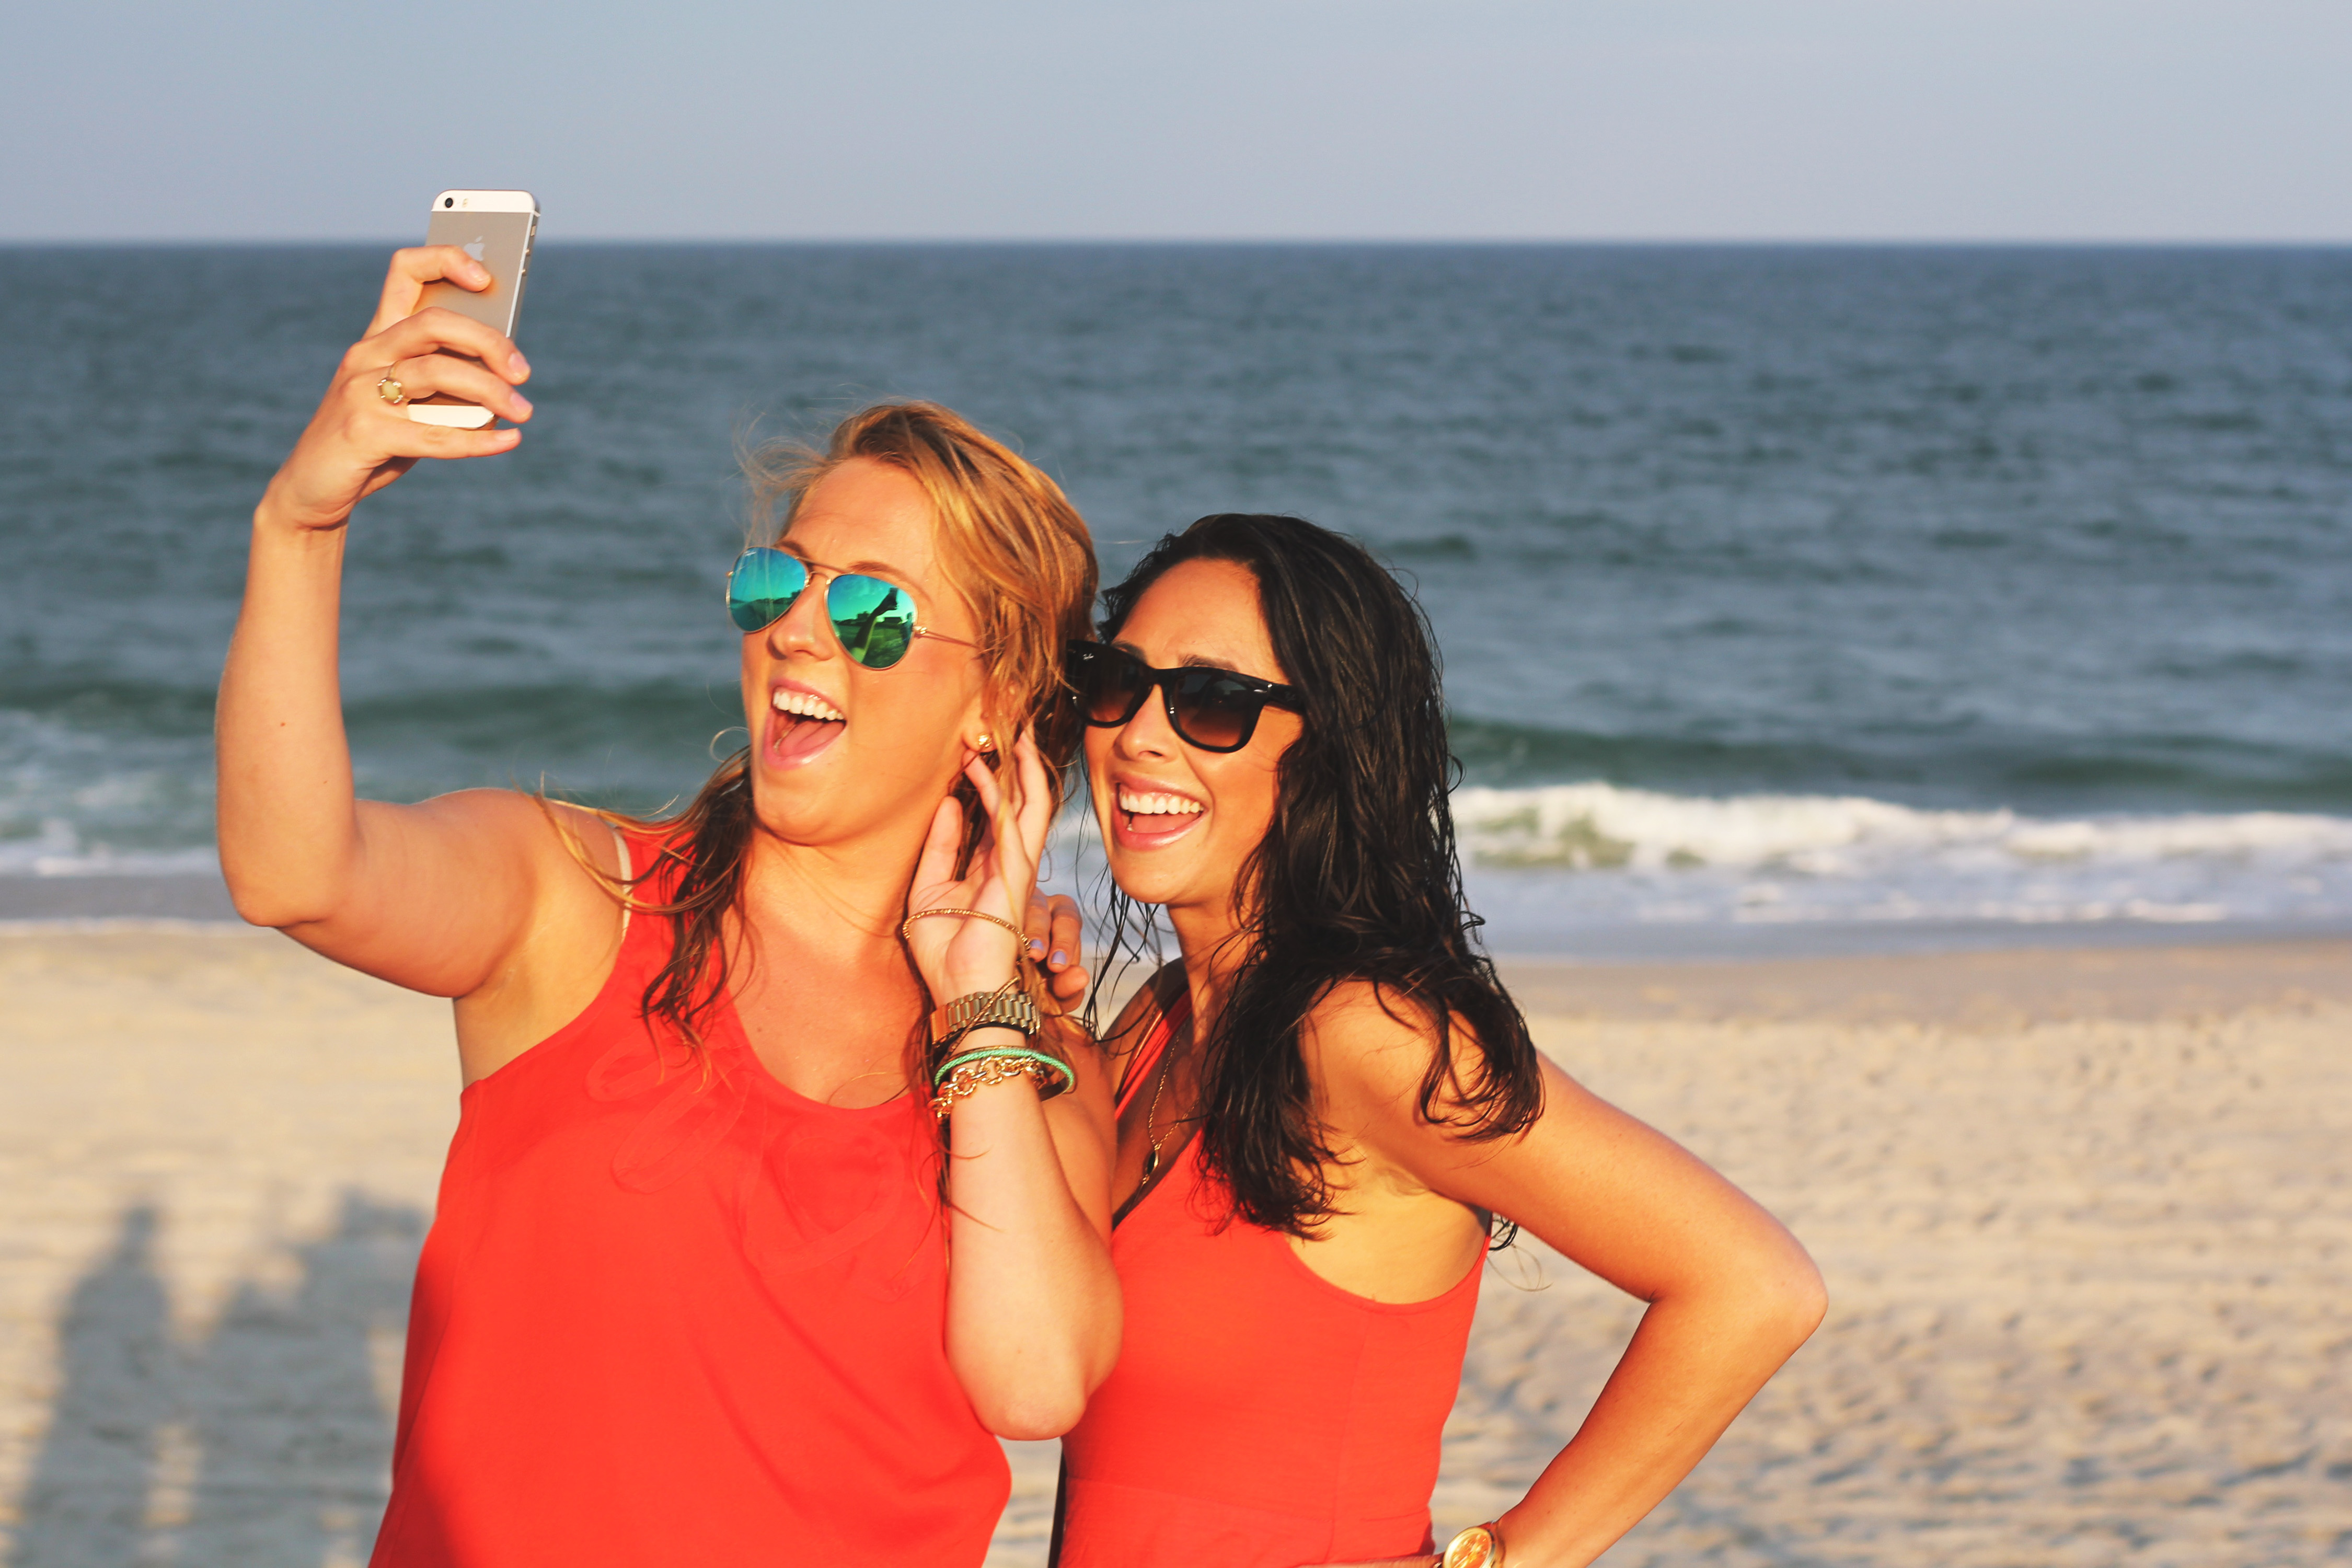
People on beach, vacation, fun, photograph, summer, eyewear, friendship, spring break, tourism, beach, sunglasses, photography, selfie, happy, sea, leisure, travel, photo shoot, gesture, ocean, smile, event, bikini, glasses